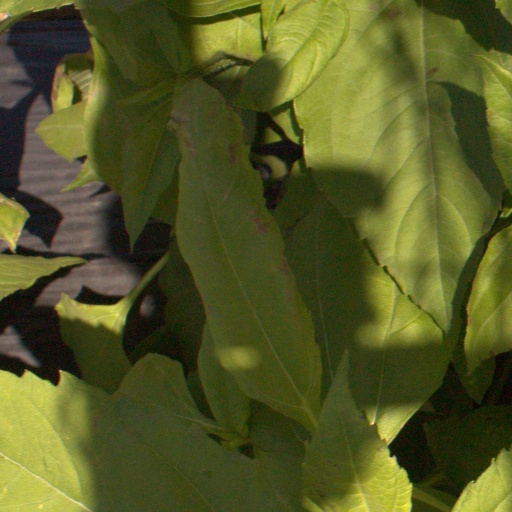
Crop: Jerusalem artichoke